Karl Kraus (writer)

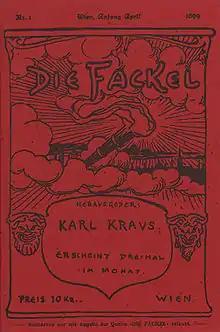
First issue of "Die Fackel"

In 1896, Kraus left university without a diploma to begin work as an actor, stage director and performer, joining the Young Vienna group, which included Peter Altenberg, Leopold Andrian, Hermann Bahr, Richard Beer-Hofmann, Arthur Schnitzler, Hugo von Hofmannsthal, and Felix Salten. In 1897, Kraus broke from this group with a biting satire, ("Demolished Literature"), and was named Vienna correspondent for the newspaper "Breslauer Zeitung". One year later, as an uncompromising advocate of Jewish assimilation, he attacked the founder of modern Zionism, Theodor Herzl, with his polemic (1898) ("A Crown for Zion"). The title is a play on words, in that "Krone" means both "crown" and the currency of Austria-Hungary from 1892 to 1918; one "Krone" was the minimum donation required to participate in the Zionist Congress in Basel, and Herzl was often mocked as the "king of Zion" ("König von Zion") by Viennese anti-Zionists.